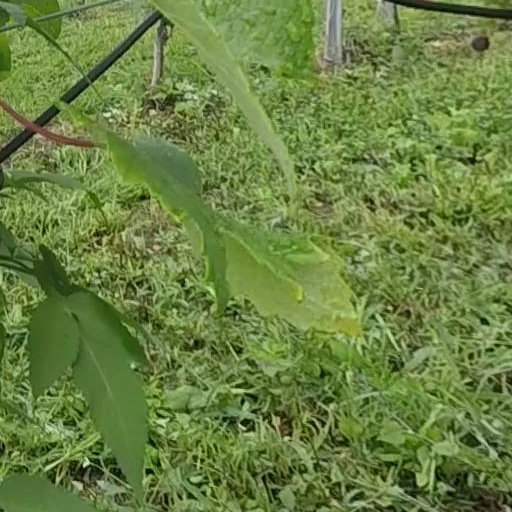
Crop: grape